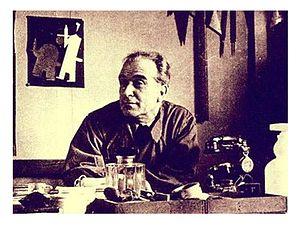
Portrait de Charles Loupot dans son atelier.
Charles Loupot, né à Nice le 20 juillet 1892 et mort aux Arcs-sur-Argens le 18 octobre 1962 est un affichiste et graphiste français.